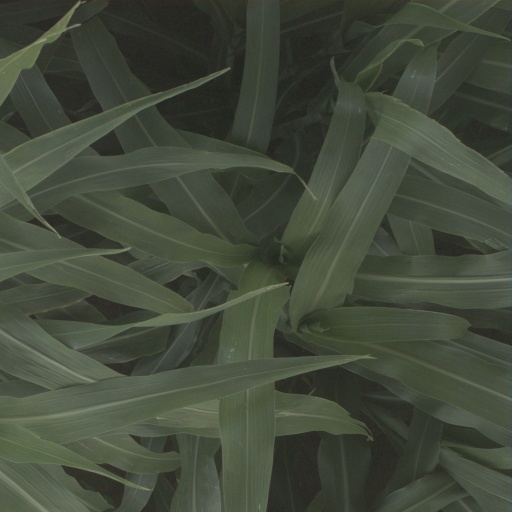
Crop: sorghum